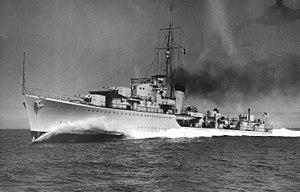
La classe J, K et N est une série de 24 destroyers construite pour la Royal Navy et lancée en 1938.
Le HMS Kelly (F01) est un destroyer de classe K en service dans la Royal Navy pendant la Seconde Guerre mondiale.